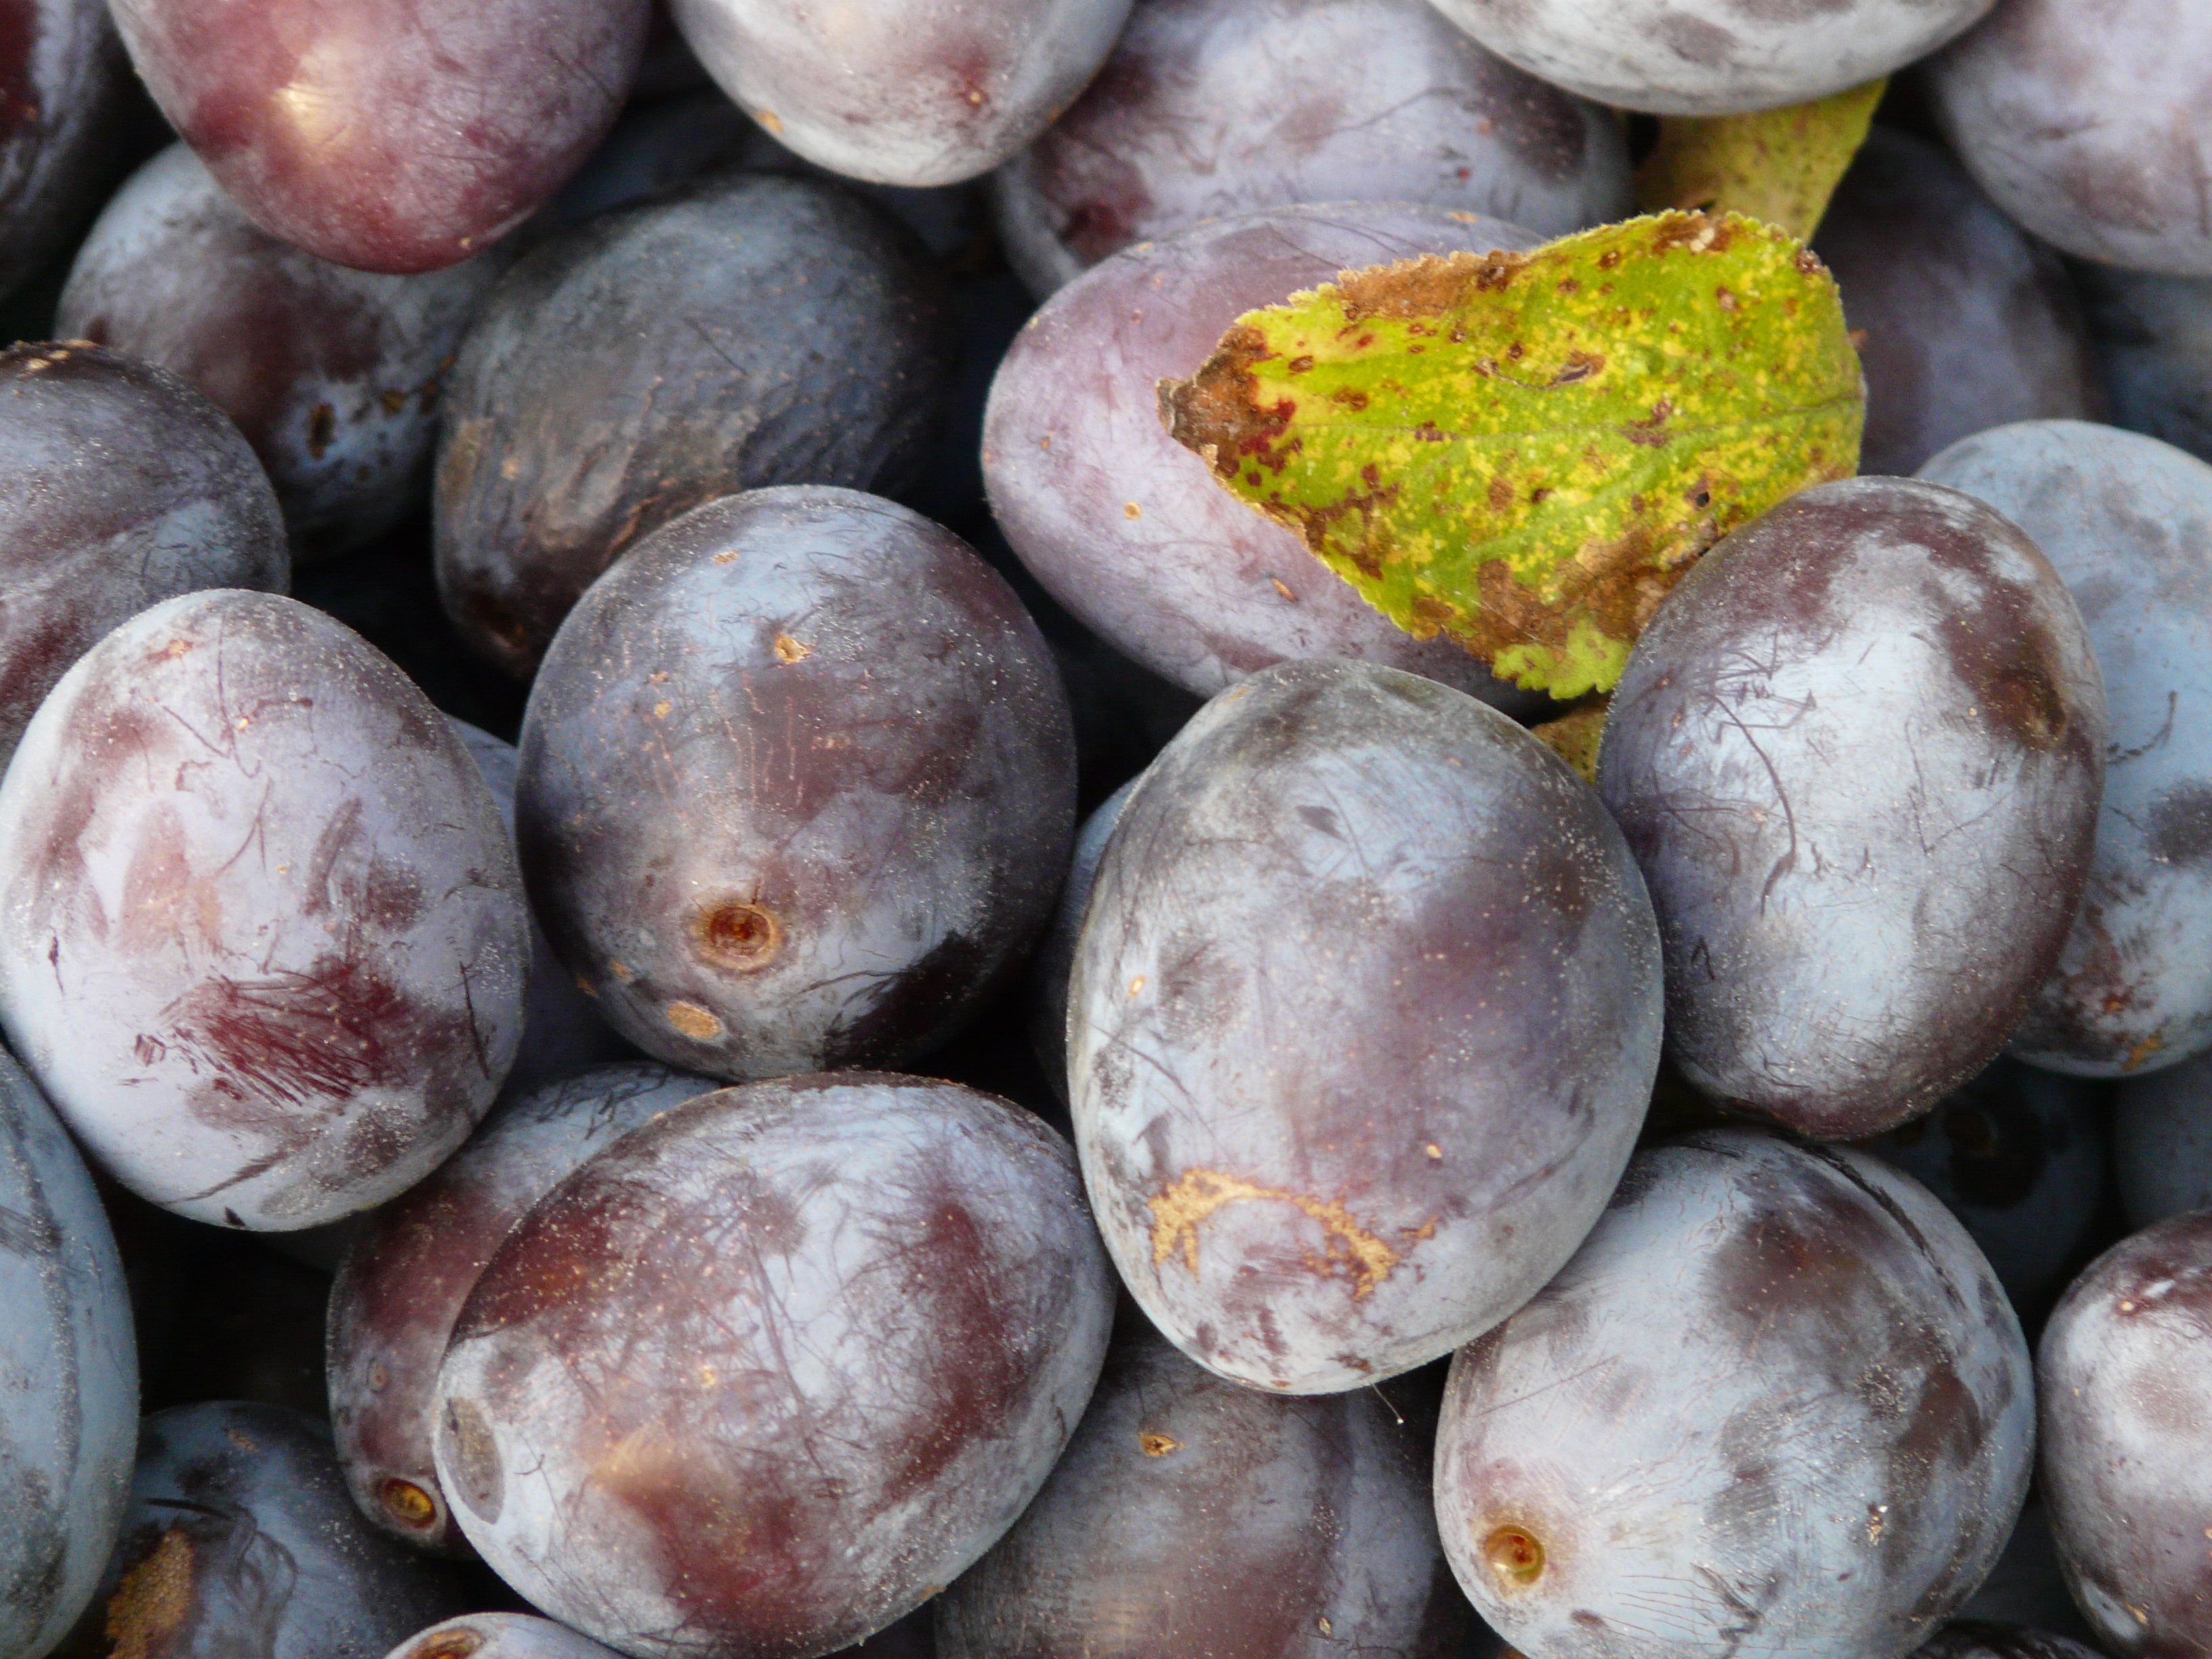
plant, fruit, food, harvest, produce, blue, eat, plum, flowering plant, real plum, prunus domestica, damson, land plant